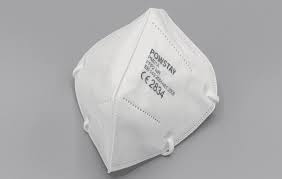
Waste category: trash